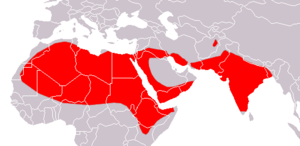
Cette liste commentée recense la mammalofaune du Maroc. Elle répertorie les espèces de mammifères Marocaine actuels et celles qui ont été récemment classifiées comme éteintes à partir de l'Holocène, depuis donc 500 ans. Cette liste comporte 141 espèces réparties en onze ordres et 35 familles, dont neuf sont « en danger critique d'extinction », dix sont « en danger », dix sont « vulnérables », onze sont « quasi menacées » et vingt ont des « données insuffisantes » pour être classées (selon les critères de la liste rouge de l'UICN au niveau mondial).